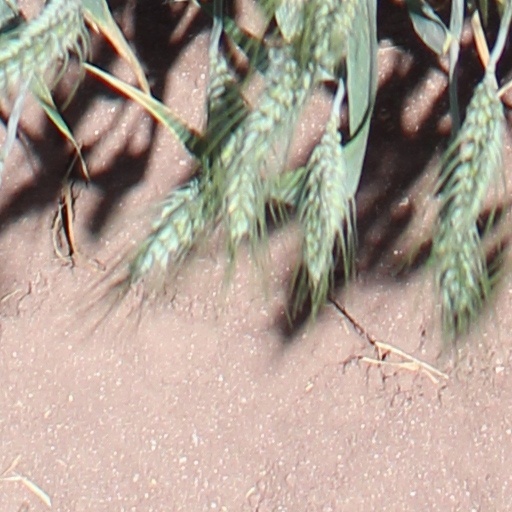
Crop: wheat